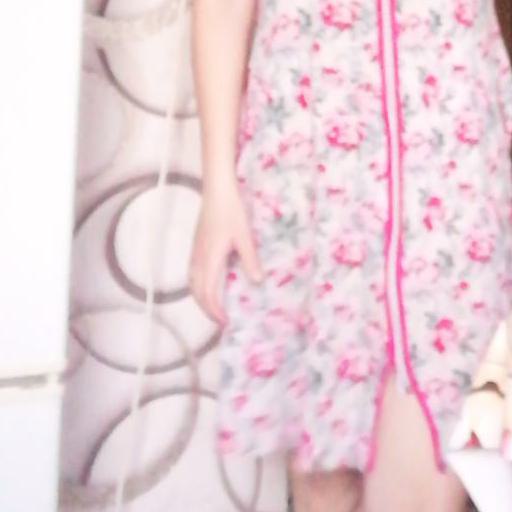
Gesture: no_gesture